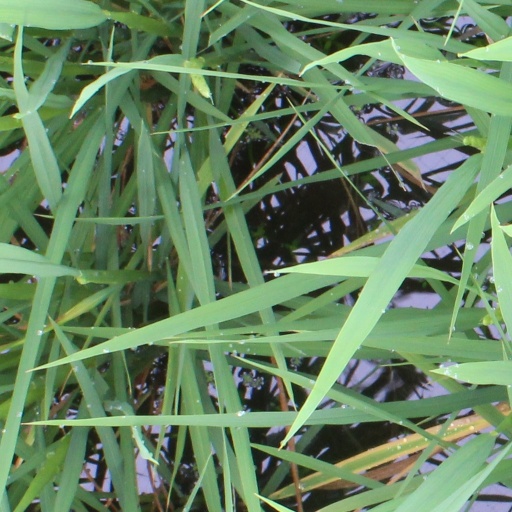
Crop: rice